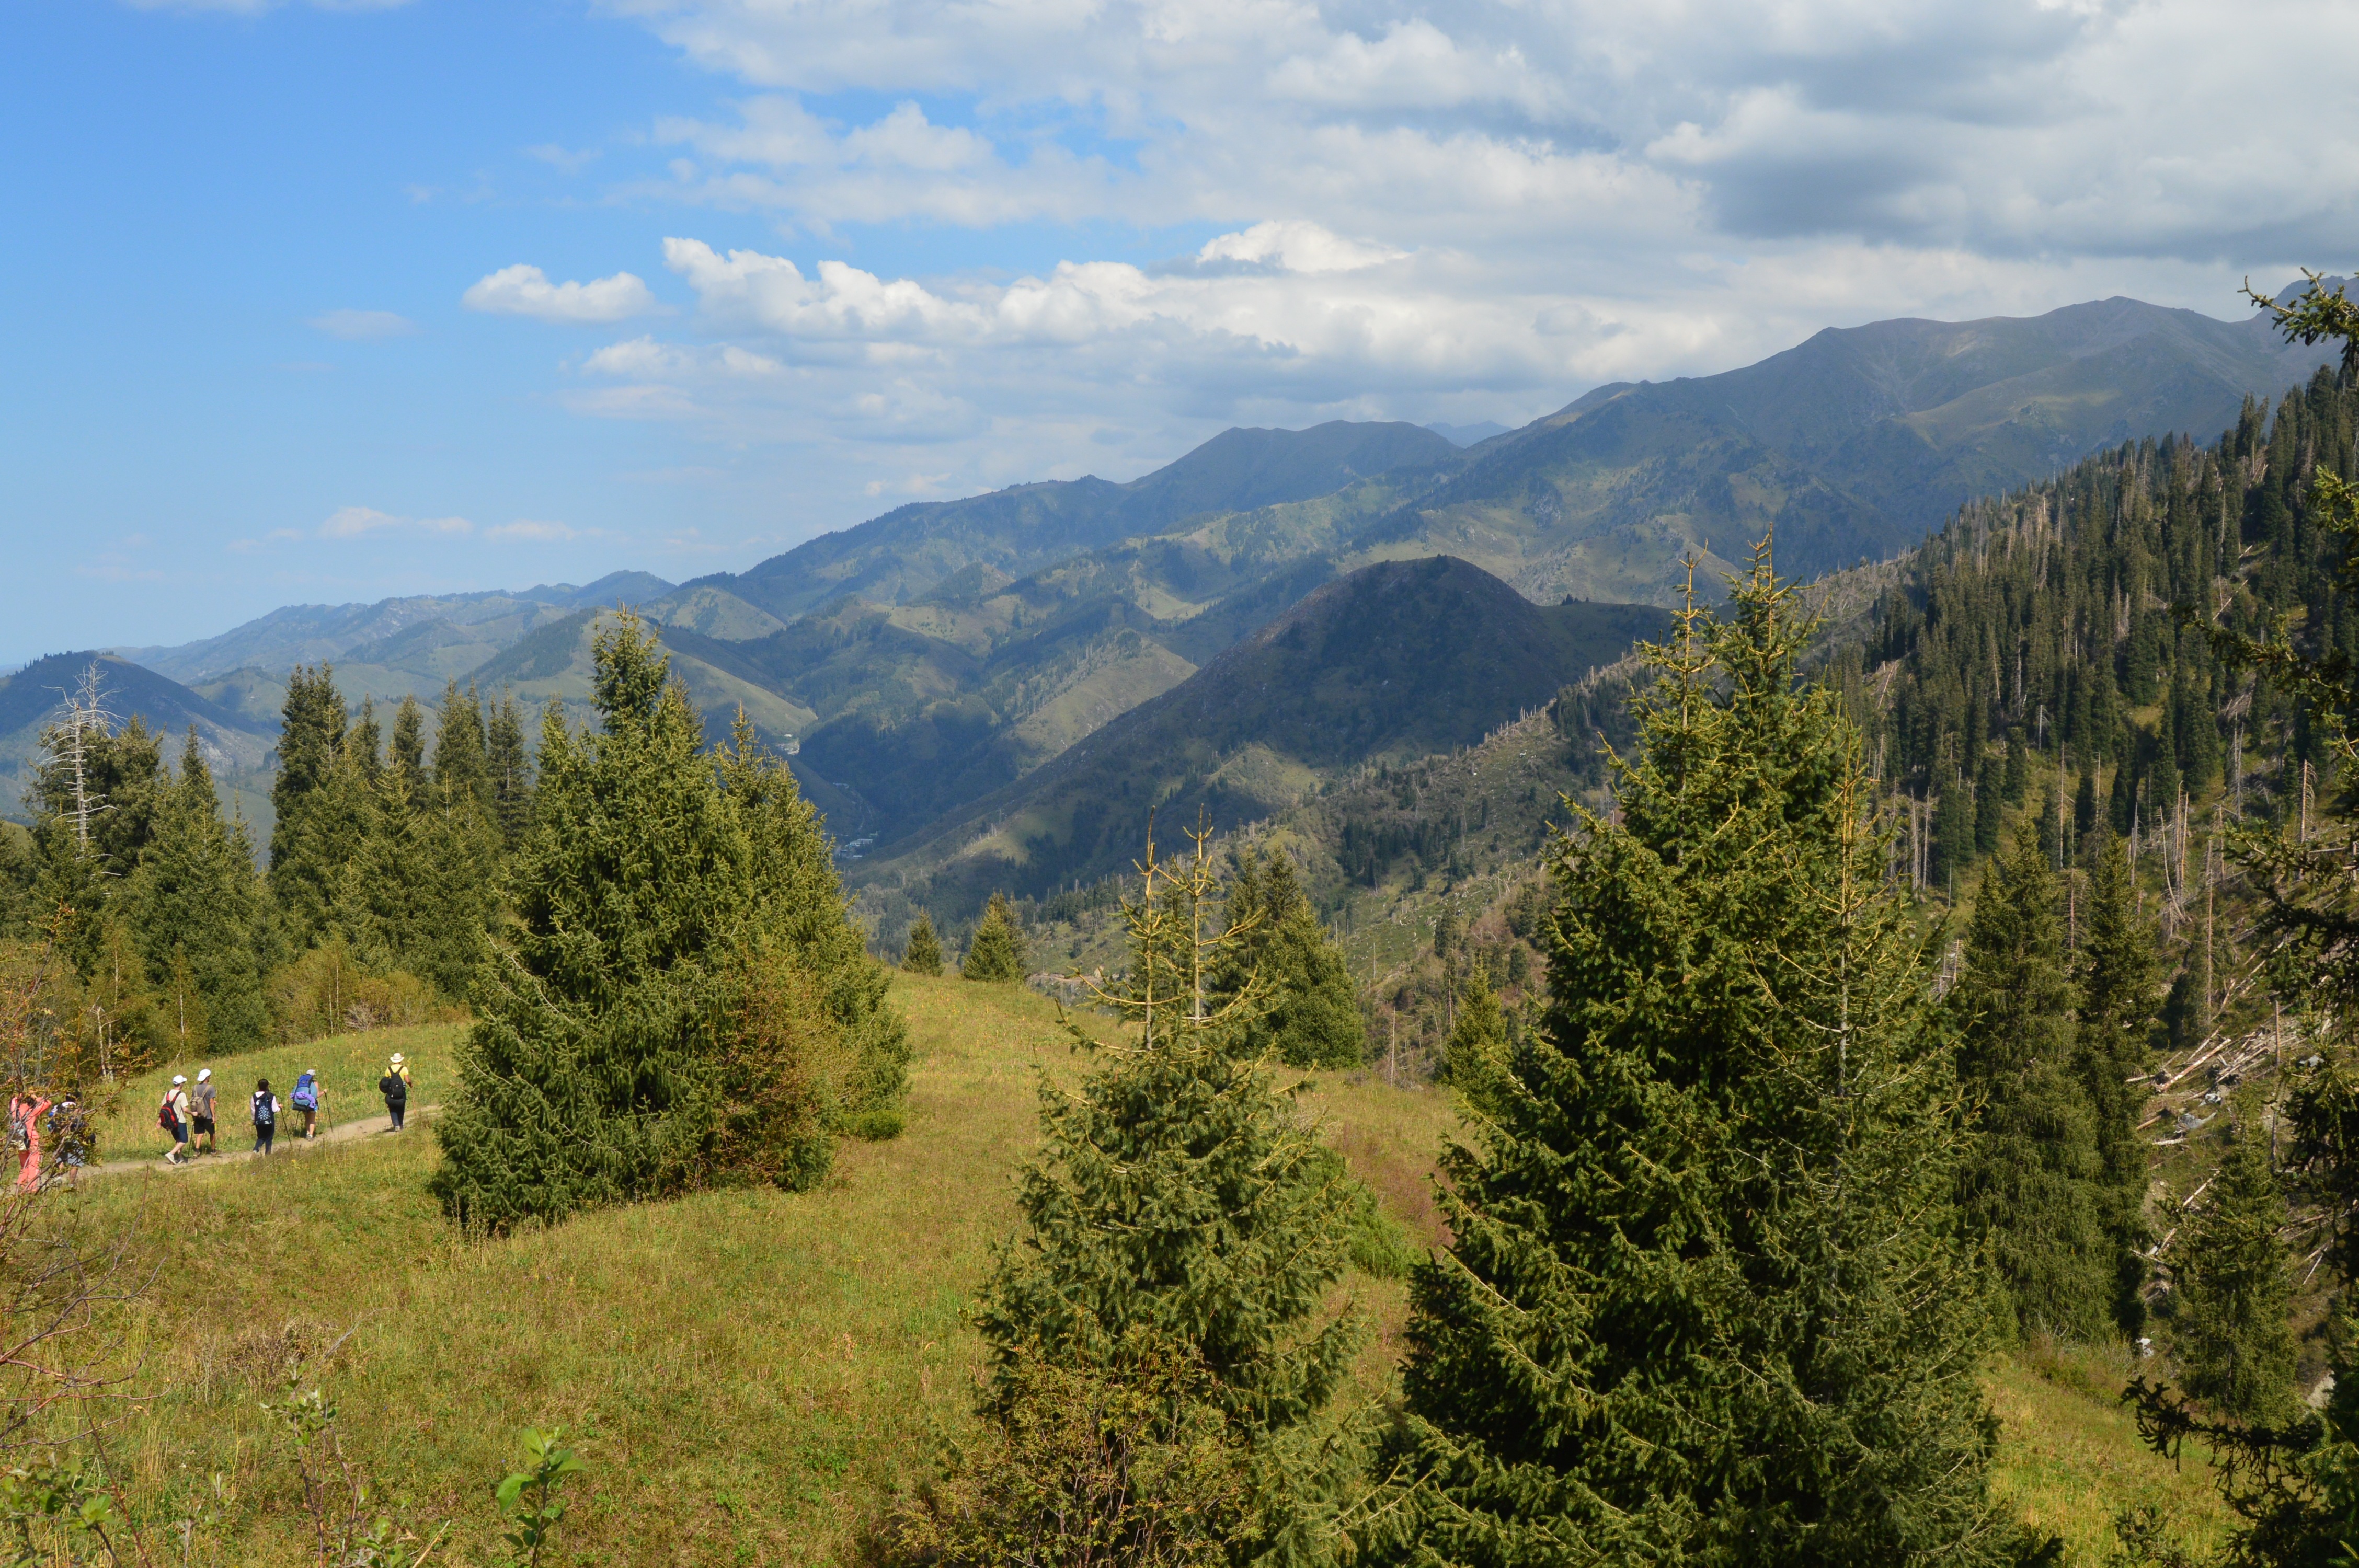
tree, nature, forest, wilderness, walking, mountain, trail, meadow, adventure, valley, mountain range, autumn, ridge, alps, plateau, habitat, ecosystem, landform, almaty, mountain pass, natural environment, geographical feature, mountainous landforms, temperate broadleaf and mixed forest, temperate coniferous forest